List of British Commonwealth Air Training Plan facilities in Canada

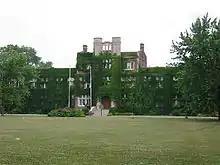
Sir James Whitney School for the Deaf. In 1941 site of No. 5 ITS, Belleville

Pilot and Air Observer candidates began their 26- or 28-week training program with four weeks at an Initial Training School (ITS). They studied theoretical subjects and were subjected to a variety of tests. Theoretical studies included navigation, theory of flight, meteorology, duties of an officer, air force administration, algebra, and trigonometry. Tests included an interview with a psychiatrist, the 4 hour long M2 physical examination, a session in a decompression chamber, and a "test flight" in a Link Trainer as well as academics. At the end of the course the postings were announced. Occasionally candidates were re-routed to the Wireless Air Gunner stream at the end of ITS.